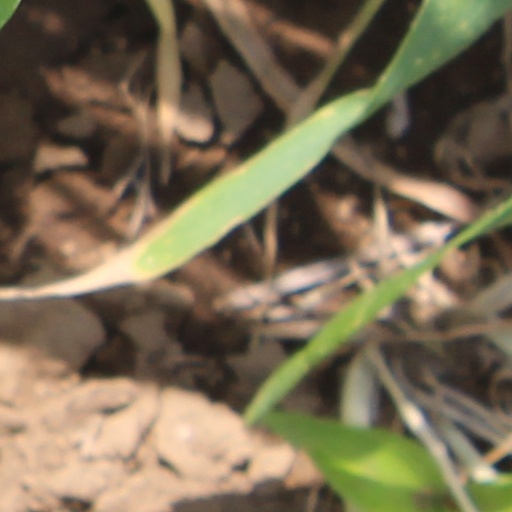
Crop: wheat